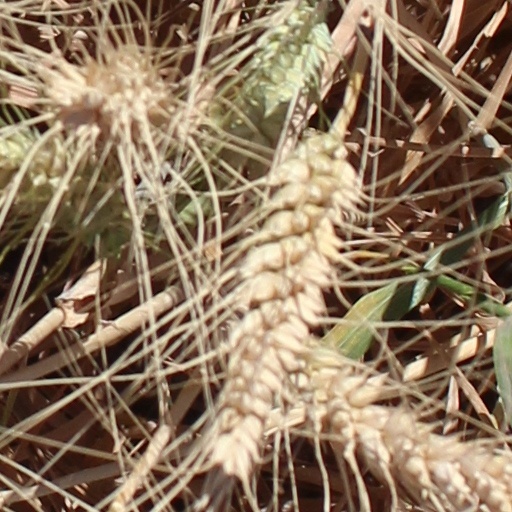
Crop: wheat